Art colony

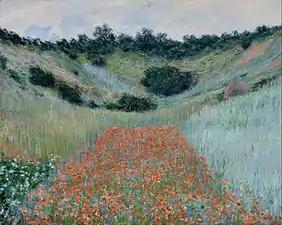
Claude Monet depicts the French countryside in "Poppy Field in a Hollow near Giverny," an 1885 oil on canvas portrait

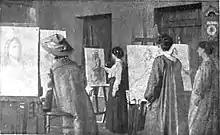
An art colony of students at the Newlyn Art School in England in 1910

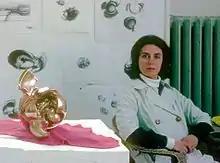
Artist Luise Kaish (1925-2013) at the American Academy in Rome

Some painters were renowned within artistic circles for settling down permanently in a single village, most notably Jean-François Millet at Barbizon, Robert Wylie at Pont-Aven, Otto Modersohn at Worpswede, Heinrich Otto at Willinghausen, and Claude Monet at Giverny. They were not necessarily leaders, although these artists were respected and held a certain moral authority in their respective colonies. There were also regular 'colony hoppers' who moved about the art colonies of Europe in a nomadic fashion. Max Liebermann, for instance, painted at Barbizon, Dachau, Etzenhausen and at least six short-lived Dutch colonies; Frederick Judd Waugh worked in Barbizon, Concarneau, Grèz-sur-Loing, St Ives and Provincetown in the United States; Evert Pieters was active at Barbizon, Egmond, Katwijk, Laren, Blaricum, Volendam, and Oosterbeek; Elizabeth Armstrong Forbes painted at Pont-Aven, Zandvoort, Newlyn and St Ives.